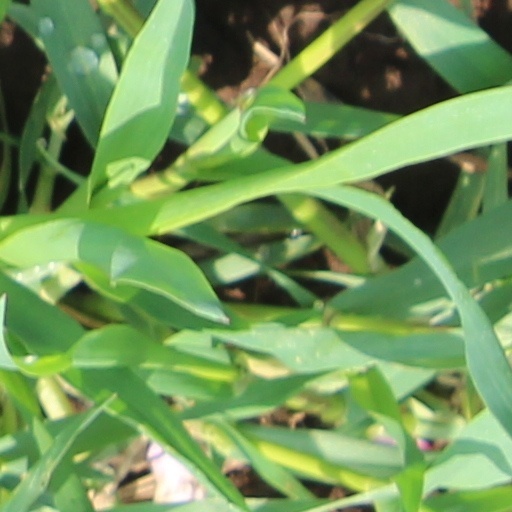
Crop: wheat